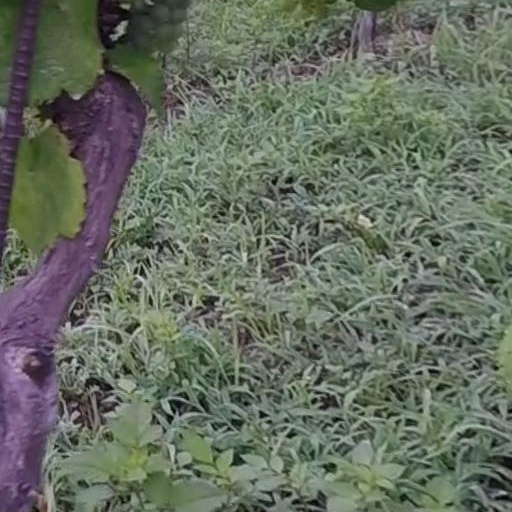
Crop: grape